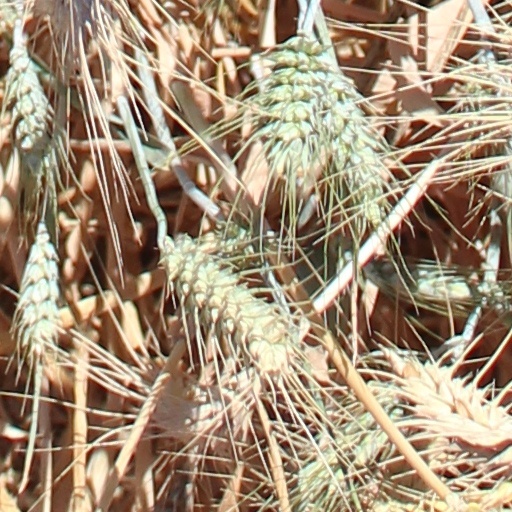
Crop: wheat